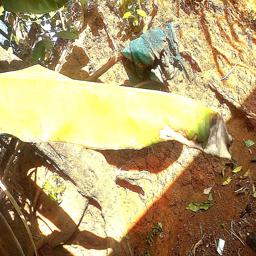
Label: MALBHOG LEAF